Battle of the Scheldt

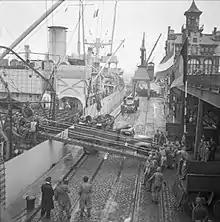
Canadian vessel Fort Cataraqui unloads oil at the harbour of Antwerp

The 2nd Canadian Infantry Division attacked the Sloedam causeway on 31 October. Post-war controversy exists around the claim that there was a "race" within the 2nd Division for the first regiment to take the causeway to Walcheren island, implying that the failure to take the causeway on 31 October was due to reckless determination to win the "race". Colonel C.P. Stacey wrote about the "race" in the official history of the Canadian Army, a charge that was vehemently disputed by Copp and Vogel in the "Maple Leaf Route".